St Stephen's Church, Sneinton

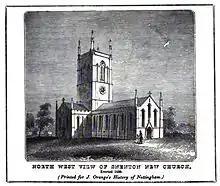
The church from "The History and Antiquities of Nottingham by James Orange, 1840"

The current building dates from 1837 and it was designed by Thomas Rickman and built by W. Surplice of Nottingham. It was one of the earliest Gothic Revival buildings in Nottinghamshire. It is a Commissioners' church, having been given a grant towards the cost of its construction by the Church Building Commission; the full cost of the church was £4,511 (equivalent to £ in ), towards which the Commission granted £1,303.